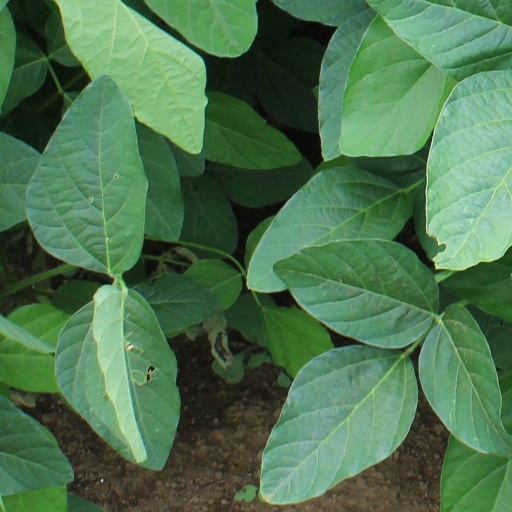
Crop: soybean